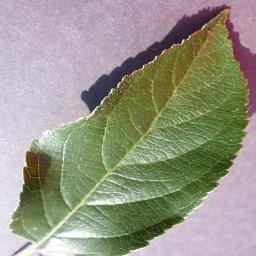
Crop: apple
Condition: healthy